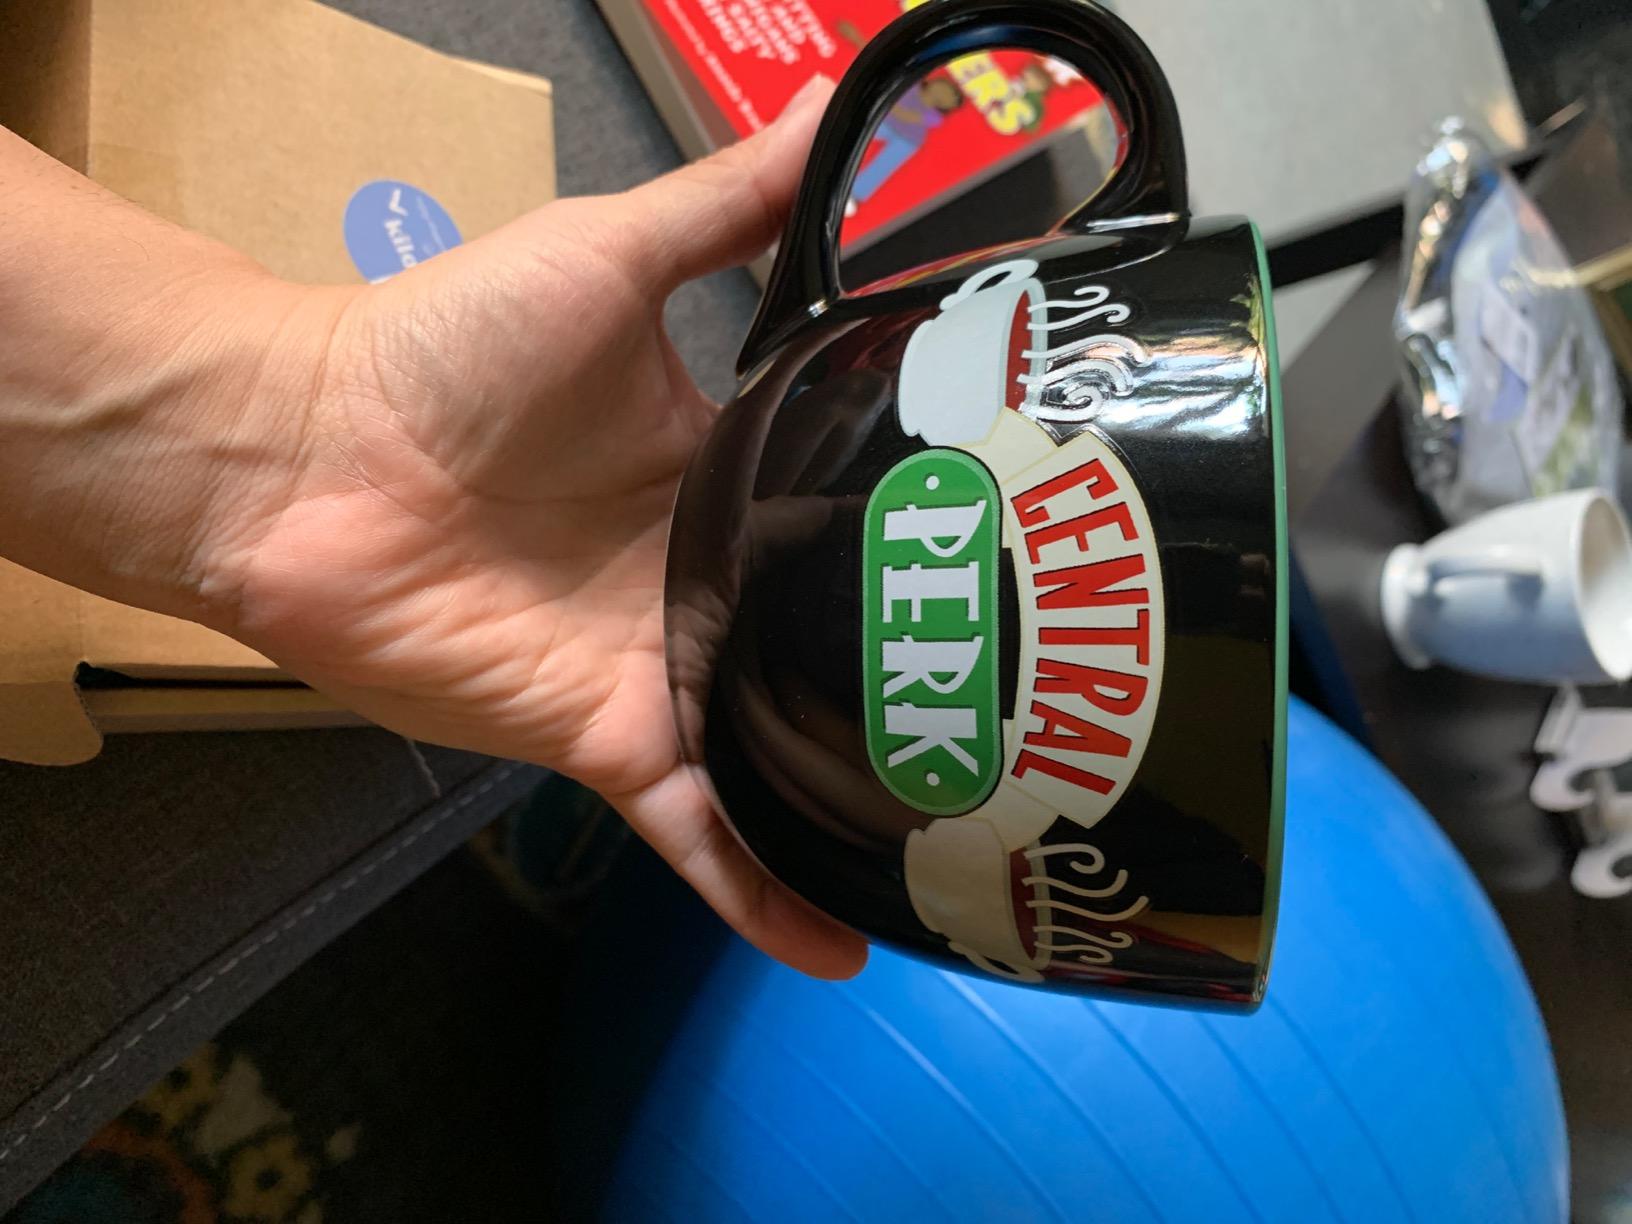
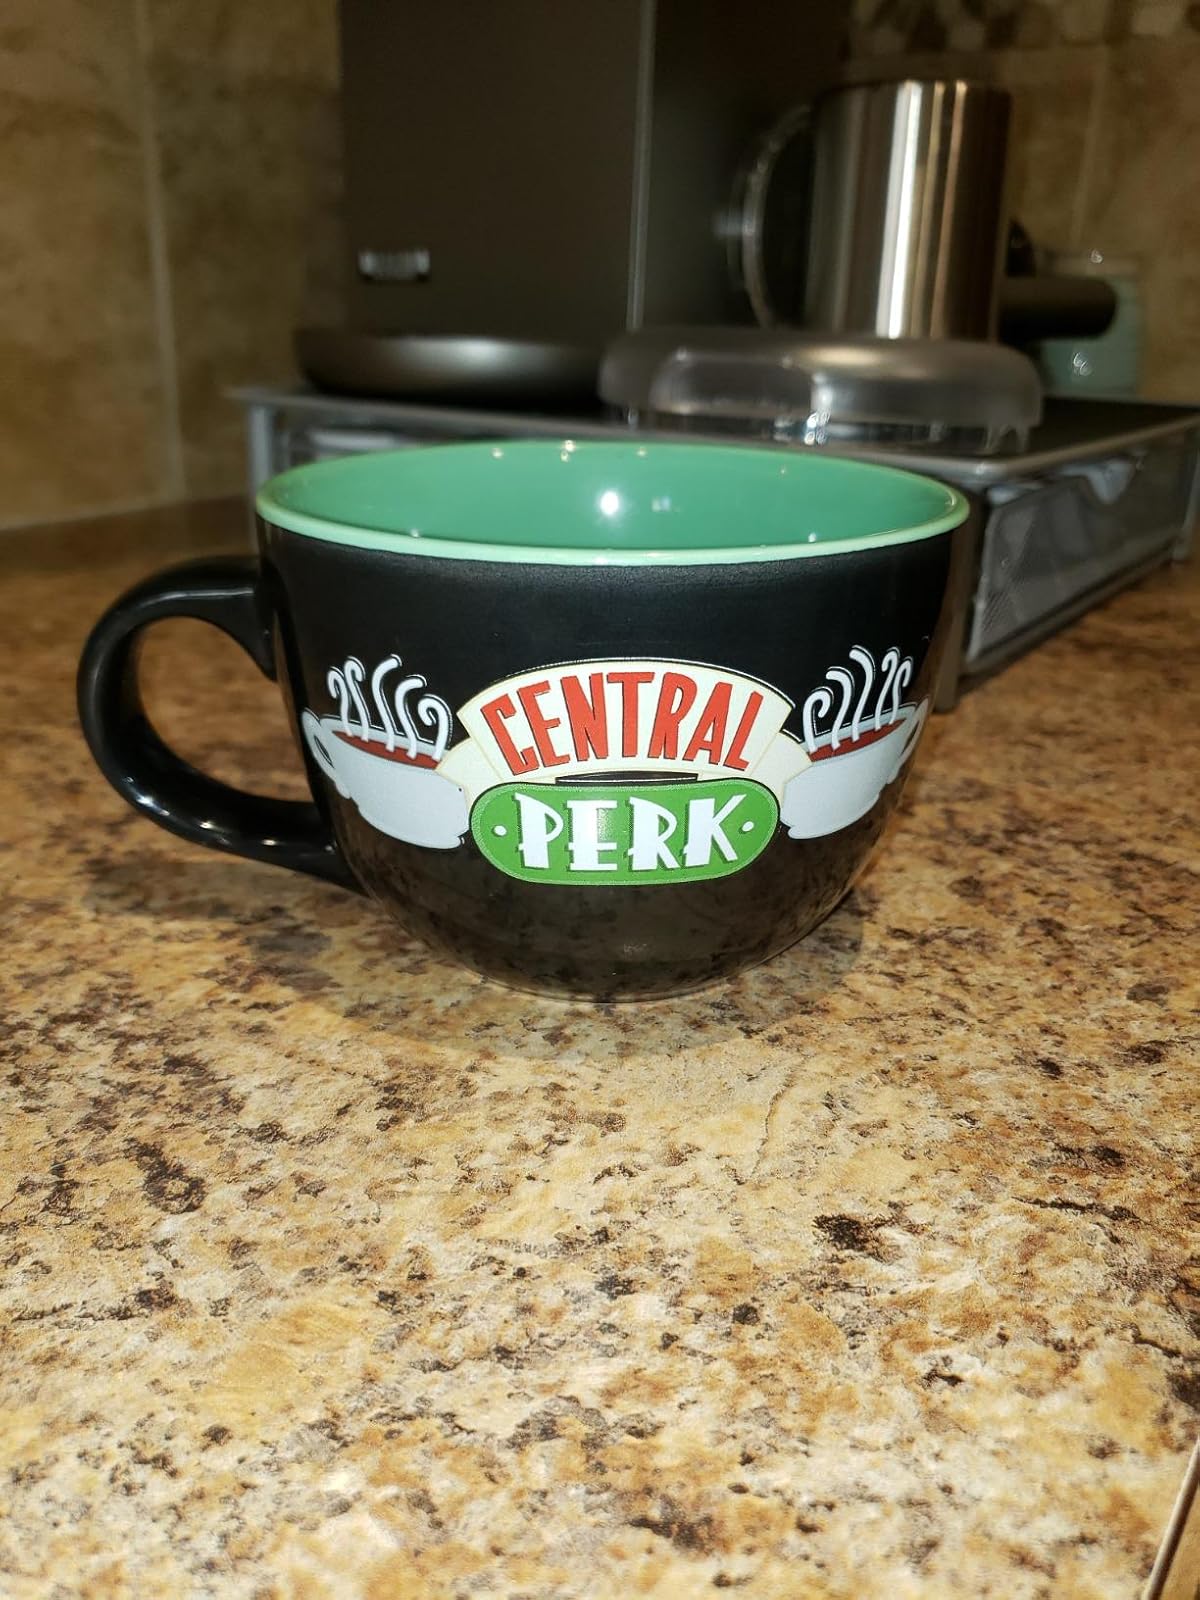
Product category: items_mug
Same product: yes